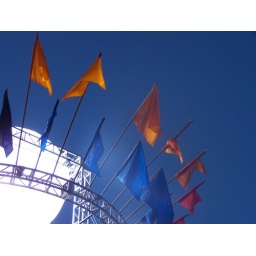
Flags at Lolla. Guess it's appropriate I got the blue and orange being in Bear territory and all :)